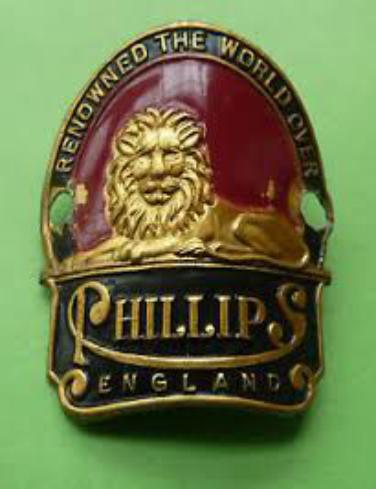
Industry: Transportation